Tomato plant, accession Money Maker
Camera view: tilt-top (135 deg); turntable rotation: 240 degrees
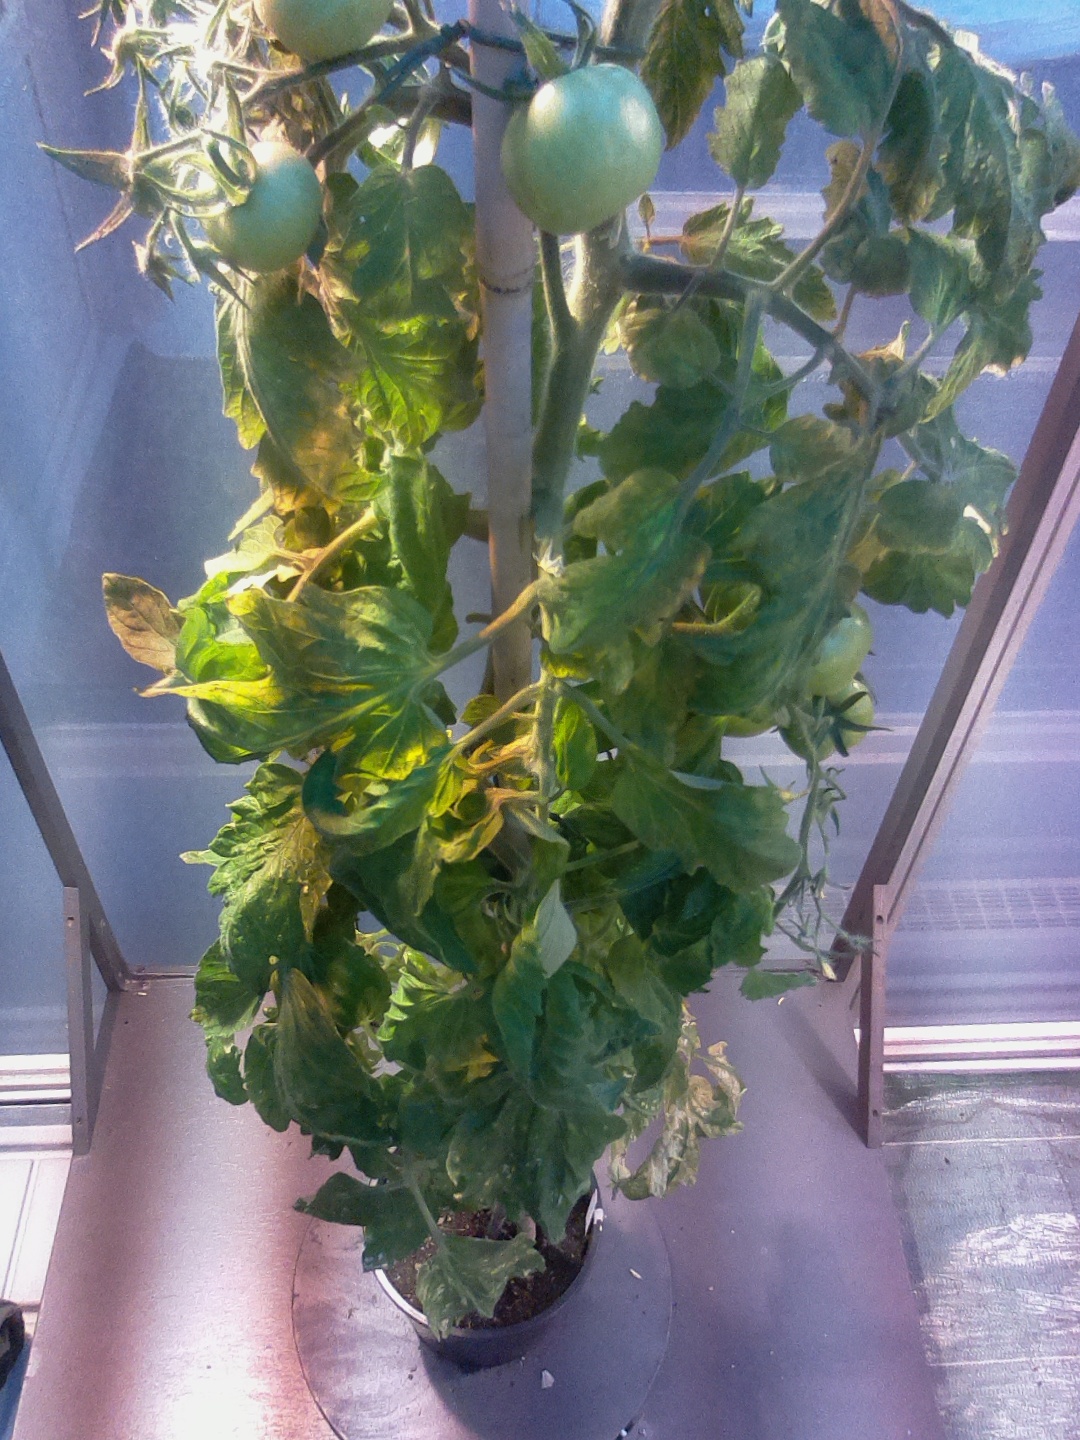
BBCH growth stage 75: 50%-60% of final fruit size